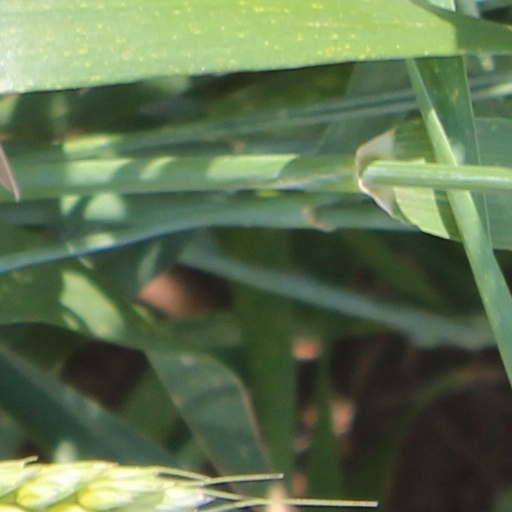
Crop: wheat